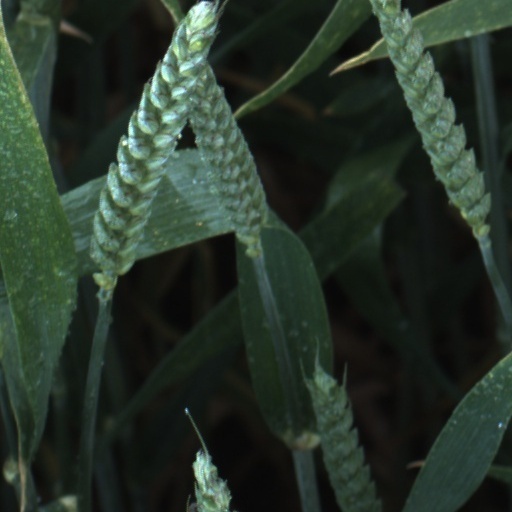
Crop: wheat